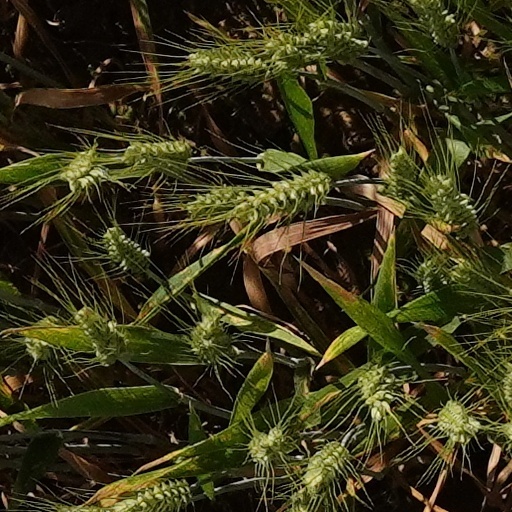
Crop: wheat